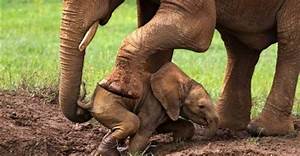
Label: elefante